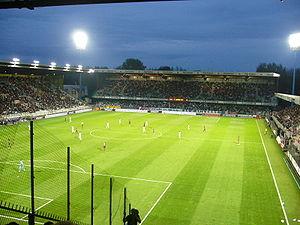
Abbé-Deschamps
Le stade de l’Abbé-Deschamps est un stade de football situé à Auxerre. Sa capacité d'accueil est de 18 541 places. L'AJ Auxerre en est le propriétaire, comme quatre autres clubs professionnels français.
Un certain nombre d'œuvres cinématographiques et télévisuelles ont été tournés dans le département de l'Yonne.
Auxerre [osɛʁ] est une commune française située dans le nord-ouest de la région Bourgogne-Franche-Comté, dans le département de l'Yonne, dont elle est le chef-lieu. Également bureau centralisateur de quatre cantons et siège de la communauté d'agglomération de l'Auxerrois, elle comptait 34 634 habitants au dernier recensement en 2017, ce qui en fait la première commune icaunaise et la cinquième commune de Bourgogne-Franche-Comté en nombre d'habitants. Son aire urbaine totalise près de 93 000 habitants la même année. L'unité urbaine d'Auxerre est la 146ᵉ unité urbaine la plus peuplée de France avec 43 000 habitants.
Le Championnat de France de football de Ligue 2 est la deuxième division du championnat de football professionnel en France. Cette compétition constitue l'antichambre de la Ligue 1, et est organisée par la Ligue de football professionnel.